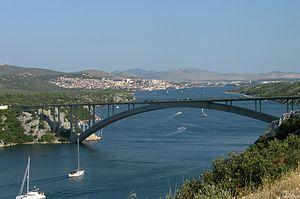
Ville de Šibenik vue depuis les bord de la rivière Krka. Comitat de Šibenik-Knin, Republika Hrvatska (Croatie)